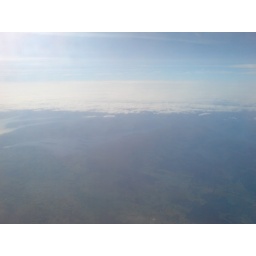
in way home on plane